Richmond Nature Park

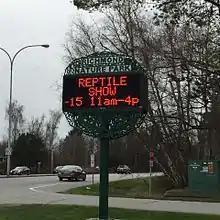
Richmond Nature Park Entrance Sign

The Richmond Nature House in Richmond Nature Park is an interpretive centre for visitors to learn more about the park through interactive displays, games, and resources. The Nature House also offers a gift shop, trail guide information, and exhibits including an active beehive and a reptile show, and a collection of live animals to educate visitors about the bog. Admission into the Nature House is by donation.